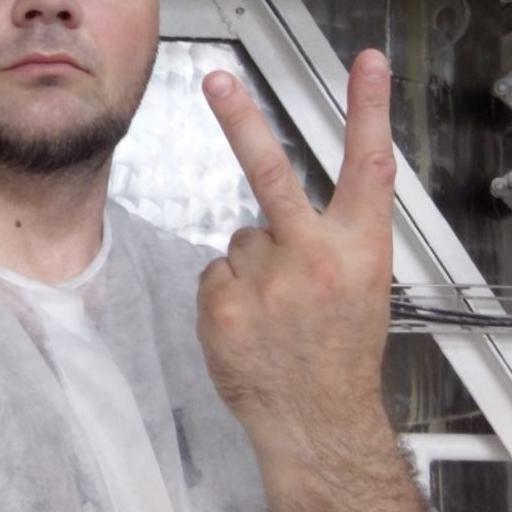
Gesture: peace_inverted